Second Ancient Theatre, Larissa

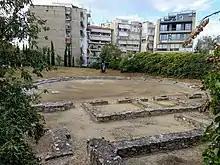
Photo of the theatre today: remains of the "skene" in the foreground, the semi-circular "orchestra" with the base of the "thymele", and the two rows of "edolia" of the "koilon".

The Second Ancient Theatre of Larissa is an ancient Greek theatre in the city of Larissa in Thessaly, Greece.